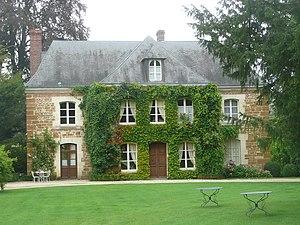
Prieuré Saint-Michel, Crouttes.
Le prieuré Saint-Michel de Crouttes est un ancien prieuré bénédictin, fondé vraisembablement à la fin du Xᵉ siècle, qui se dresse aujourd'hui sur la commune française de Crouttes dans le département de l'Orne, en région Normandie.
Cet article recense les monuments historiques de l'Orne, en France.
Crouttes est une commune française, située dans le département de l'Orne en région Normandie, peuplée de 306 habitants.